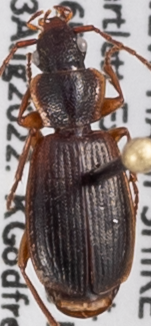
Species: Cymindis cribricollis
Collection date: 2022-08-03 04:00:00
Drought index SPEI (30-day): -0.54
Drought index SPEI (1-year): -0.9
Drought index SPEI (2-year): -1.69